Vivienne Westwood

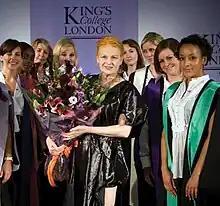
Academic dress of King's College London in different colours, designed and presented by Westwood in 2008

She dubbed the period 1981–85 "New Romantic" (during which time she created the famous look of the band Adam and the Ants) and 1988–91 as "The Pagan Years" during which "Vivienne's heroes changed from punks and ragamuffins to "Tatler" girls wearing clothes that parodied the upper class". From 1985 to 1987, Westwood took inspiration from the ballet "Petrushka" to design the mini-crini, an abbreviated version of the Victorian crinoline. Its mini-length, bouffant silhouette inspired the puffball skirts widely presented by more established designers such as Christian Lacroix. The mini-crini was described in 1989 as a combination of two conflicting ideals – the crinoline, representing a "mythology of restriction and encumbrance in woman's dress", and the miniskirt, representing an "equally dubious mythology of liberation". Westwood continued her research in fashion history by studying garments found in museum collections, which are evident through her incorporations of neck ruffs, corsets, bustles, breeches, and paniers in her various collections. Works from the artists Jean-Antione Watteau, Anthony van Dyck, and François Boucher have been used as inspiration for several pieces of Westwood's garments including scarves, corsets, and leggings.